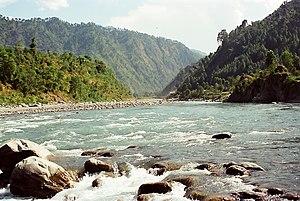
Le Ravi est une rivière de l'Inde et du Pakistan, servant de limite frontalière entre les deux pays. C'est l’une des « Cinq Rivières » du Pendjab, affluent de la Chenab. Elle fait partie des rivières drainant l’Himalaya et mesure 725 kilomètres.